Martha Craig Daughtrey

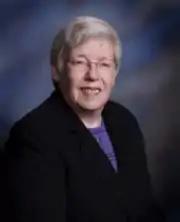

Martha Craig "Cissy" Daughtrey (born July 21, 1942) is a Senior United States circuit judge of the United States Court of Appeals for the Sixth Circuit.